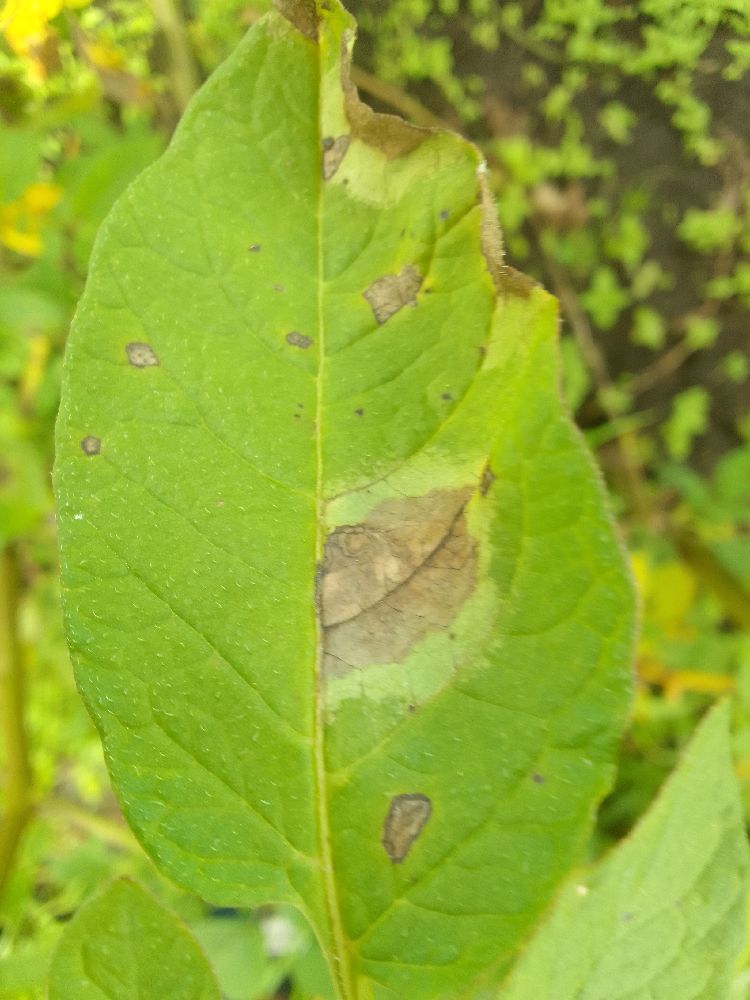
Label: Late blight